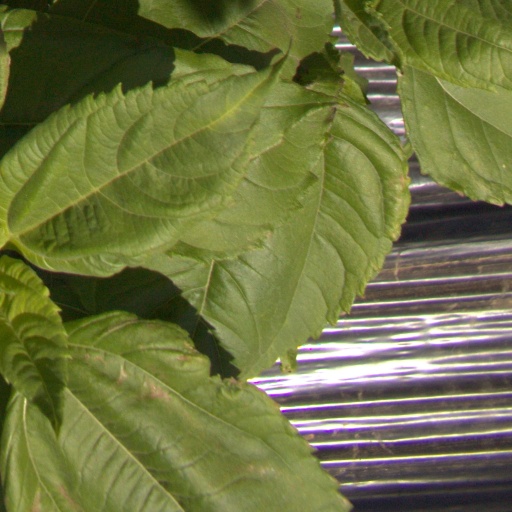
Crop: Jerusalem artichoke